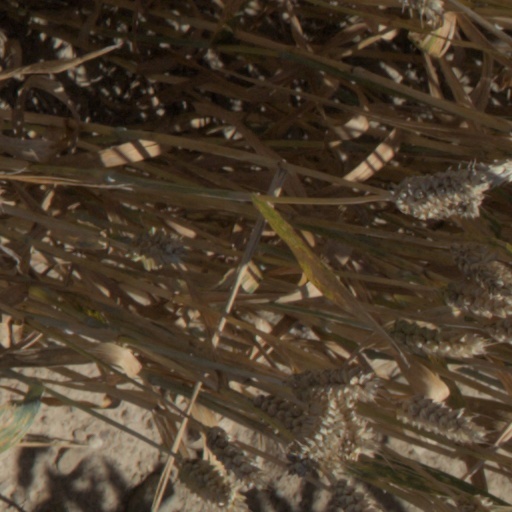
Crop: wheat